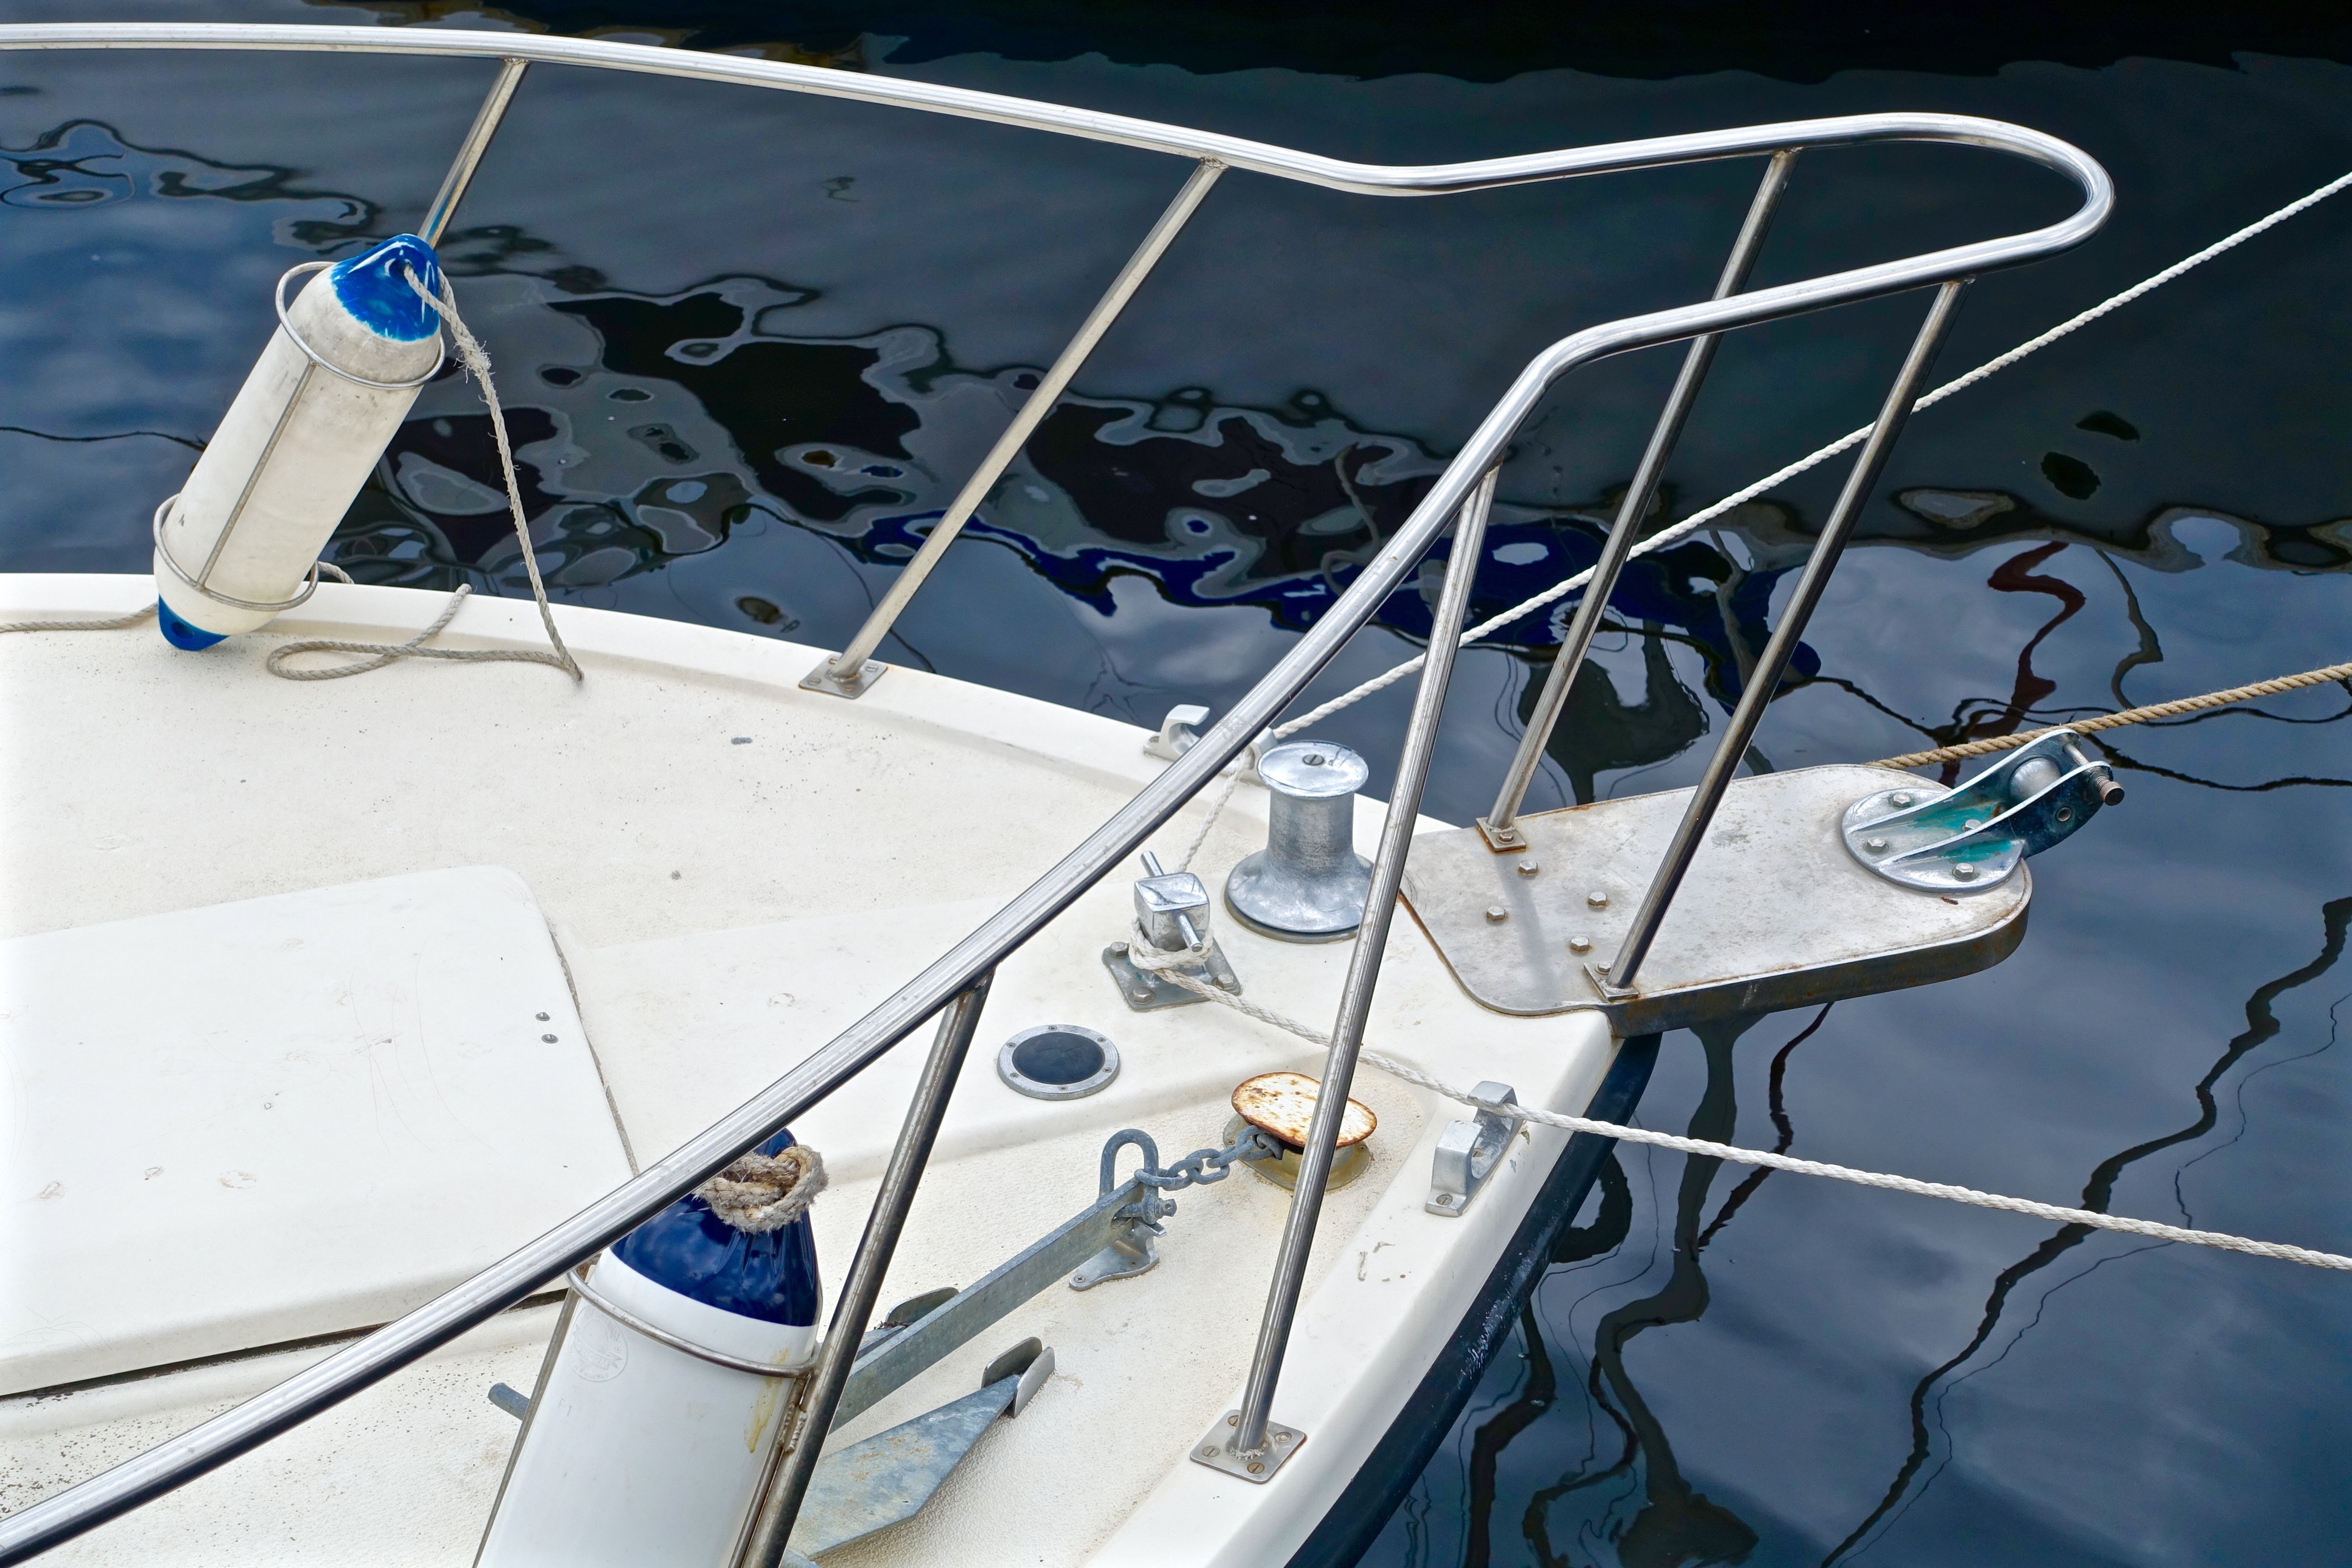
wing, boat, vehicle, mast, sailing, yacht, sailboat, nautical, boating, sail, marine, front, bow, watercraft, ecosystem, sailing ship, dinghy, prow, skiff